Skyways (British airline)

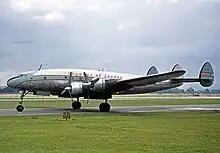
Skyways Lockheed Constellation operating an inclusive tour flight at Manchester in August 1963

In 1961, the Bibby Line sold its minority holding in the Skyways group to Eric Rylands Ltd, henceforth the holding company for all Skyways subsidiaries. By that time, most of the Hermes had left the Skyways fleet, and Constellations were exclusively used for all passenger flights, including the weekly scheduled service between Heathrow, Tunis and Malta Skyways operated in association with British European Airways (BEA).